The Violent Men

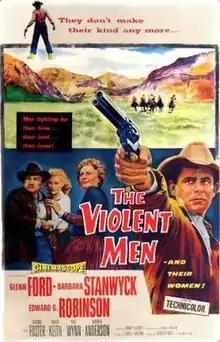
Theatrical release poster

The Violent Men is a 1955 American CinemaScope Western film directed by Rudolph Maté and starring Glenn Ford, Barbara Stanwyck, Edward G. Robinson, Dianne Foster, Brian Keith, and May Wynn. Based on the 1955 novel "Smoky Valley" by Donald Hamilton, its storyline involves a ranch owner who comes into conflict with the land grabbing tactics of the big local rancher, whose tense marriage threatens his family's stranglehold over the region.